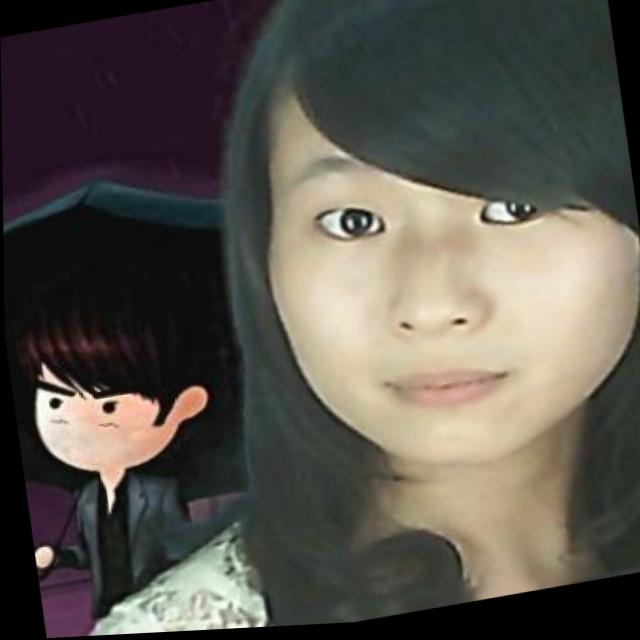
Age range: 13-20